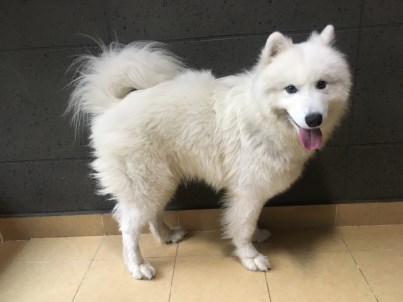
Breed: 2192-n000088-Samoyed